Shang ancestral deification

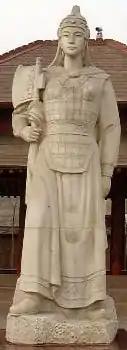
The Shang dynasty queen Fu Hao was widely revered by later generations.

Royal ancestors of the Shang dynasty were treated as godly authorities, being revered together with deities that took origins from the natural world. The ancestors received daily offerings as well as earthly inquiries. In some cases, they were not only individual spirits, but also representatives of the Shang supreme being Di and intermediaries of sacrificial rituals aimed at the being.